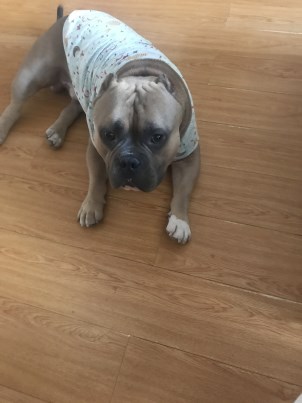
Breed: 1121-n000002-French_bulldog